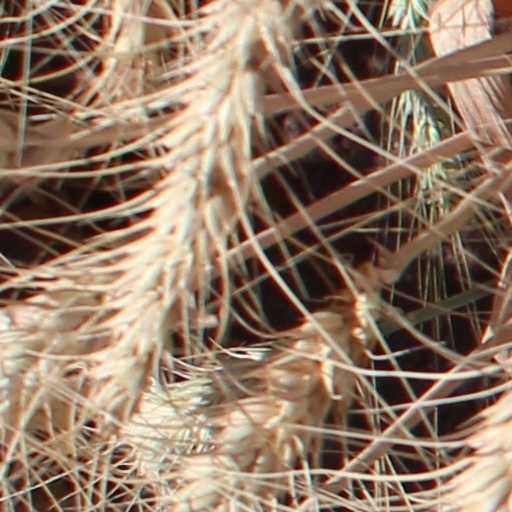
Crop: wheat